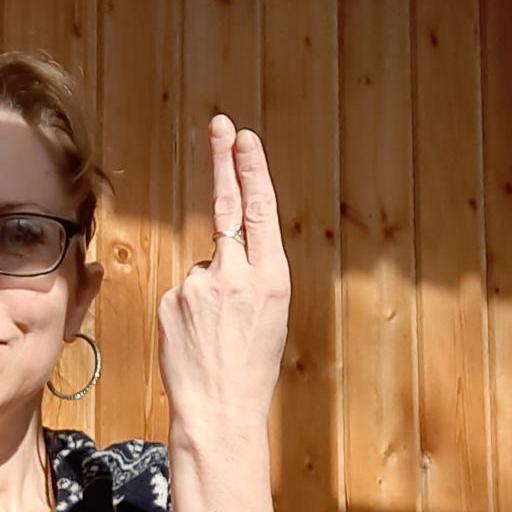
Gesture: two_up_inverted